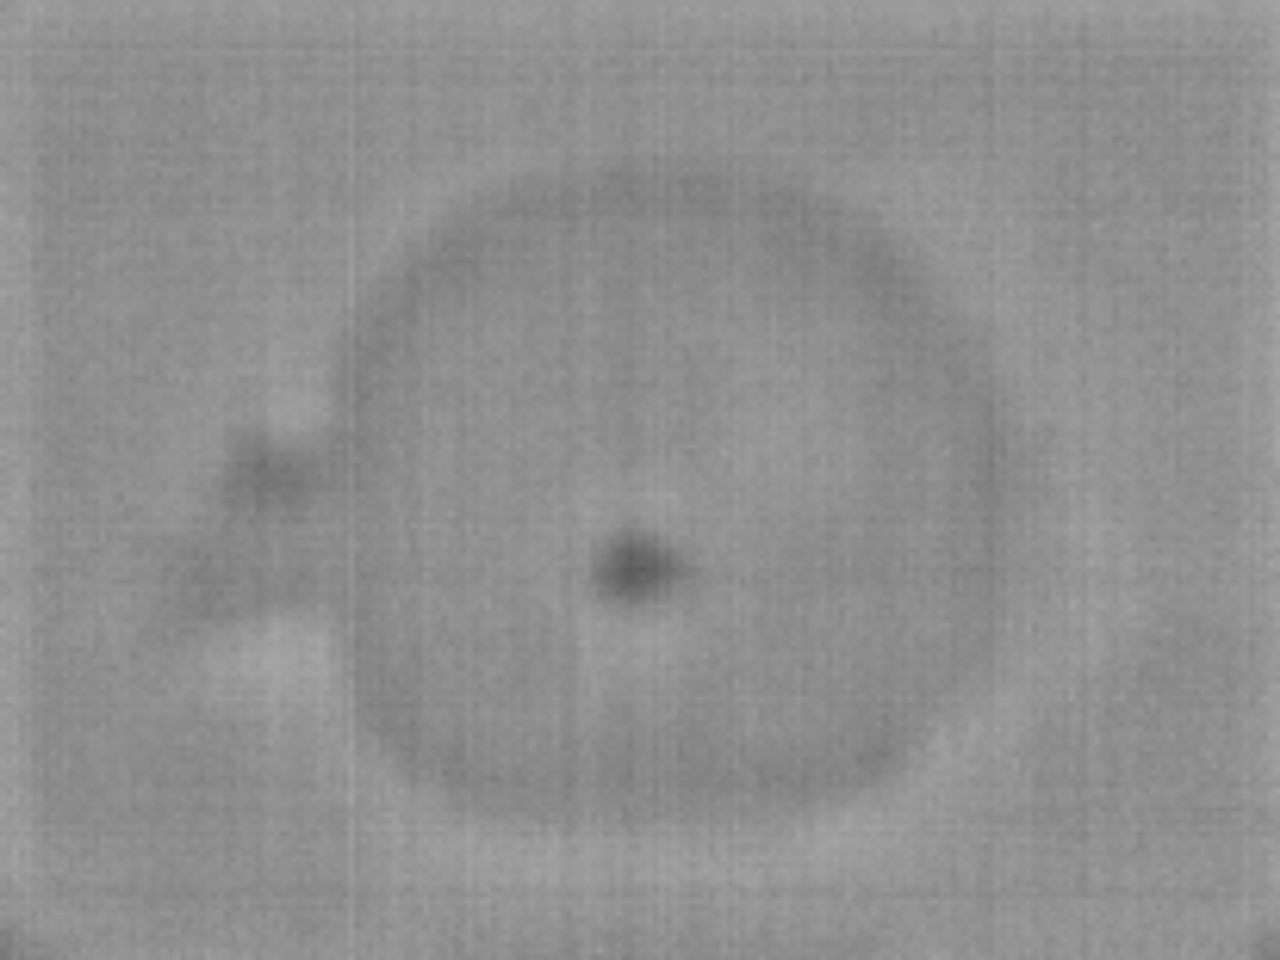
Label: No Defect